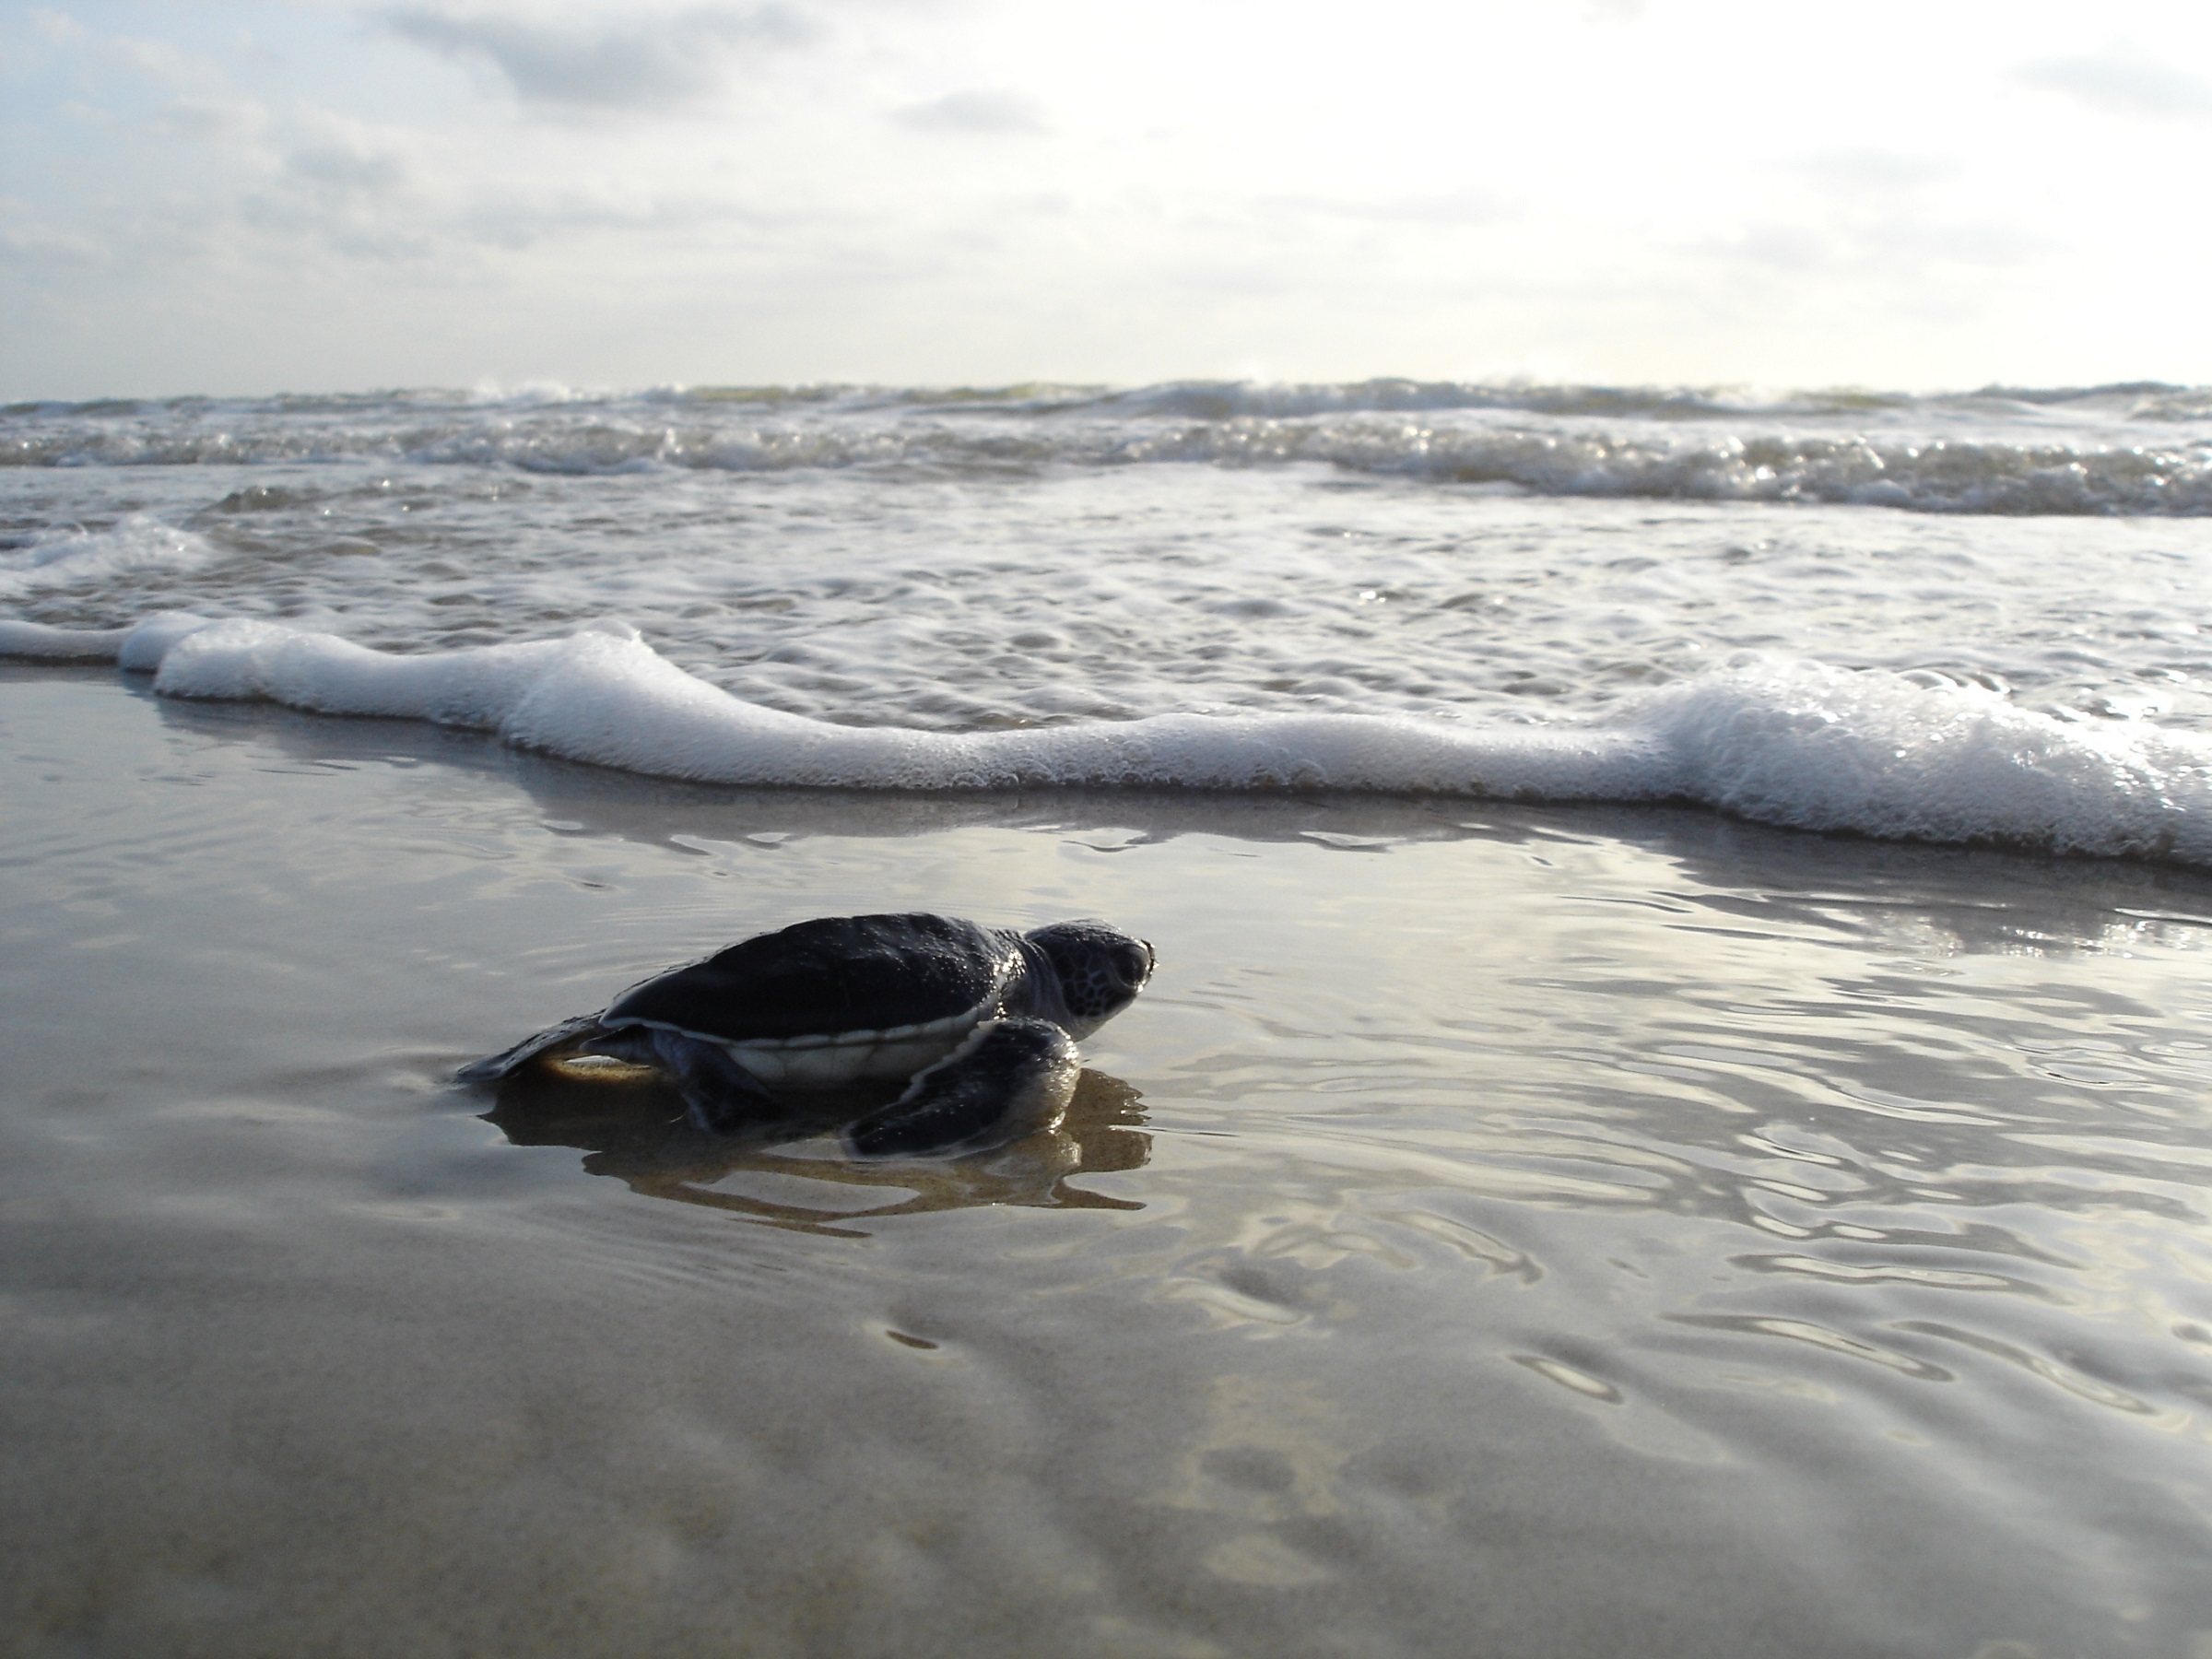
beach, sea, coast, nature, sand, ocean, walking, shore, wave, wildlife, surf, young, small, turtle, sea turtle, reptile, baby, hatchling, newborn, marine, green sea turtle, wind wave